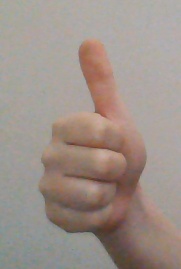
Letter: aleff